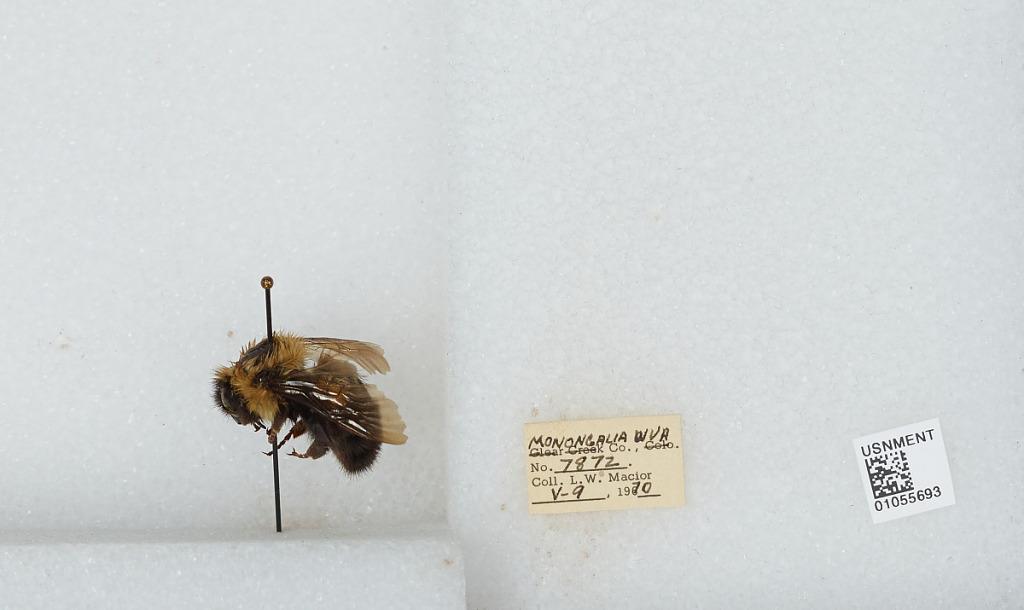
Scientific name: Bombus (Pyrobombus) bimaculatus Cresson
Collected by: L. Macior
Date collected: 1970-5-9
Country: United States
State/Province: West Virginia
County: Monongalia
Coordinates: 39.6303, -80.0464